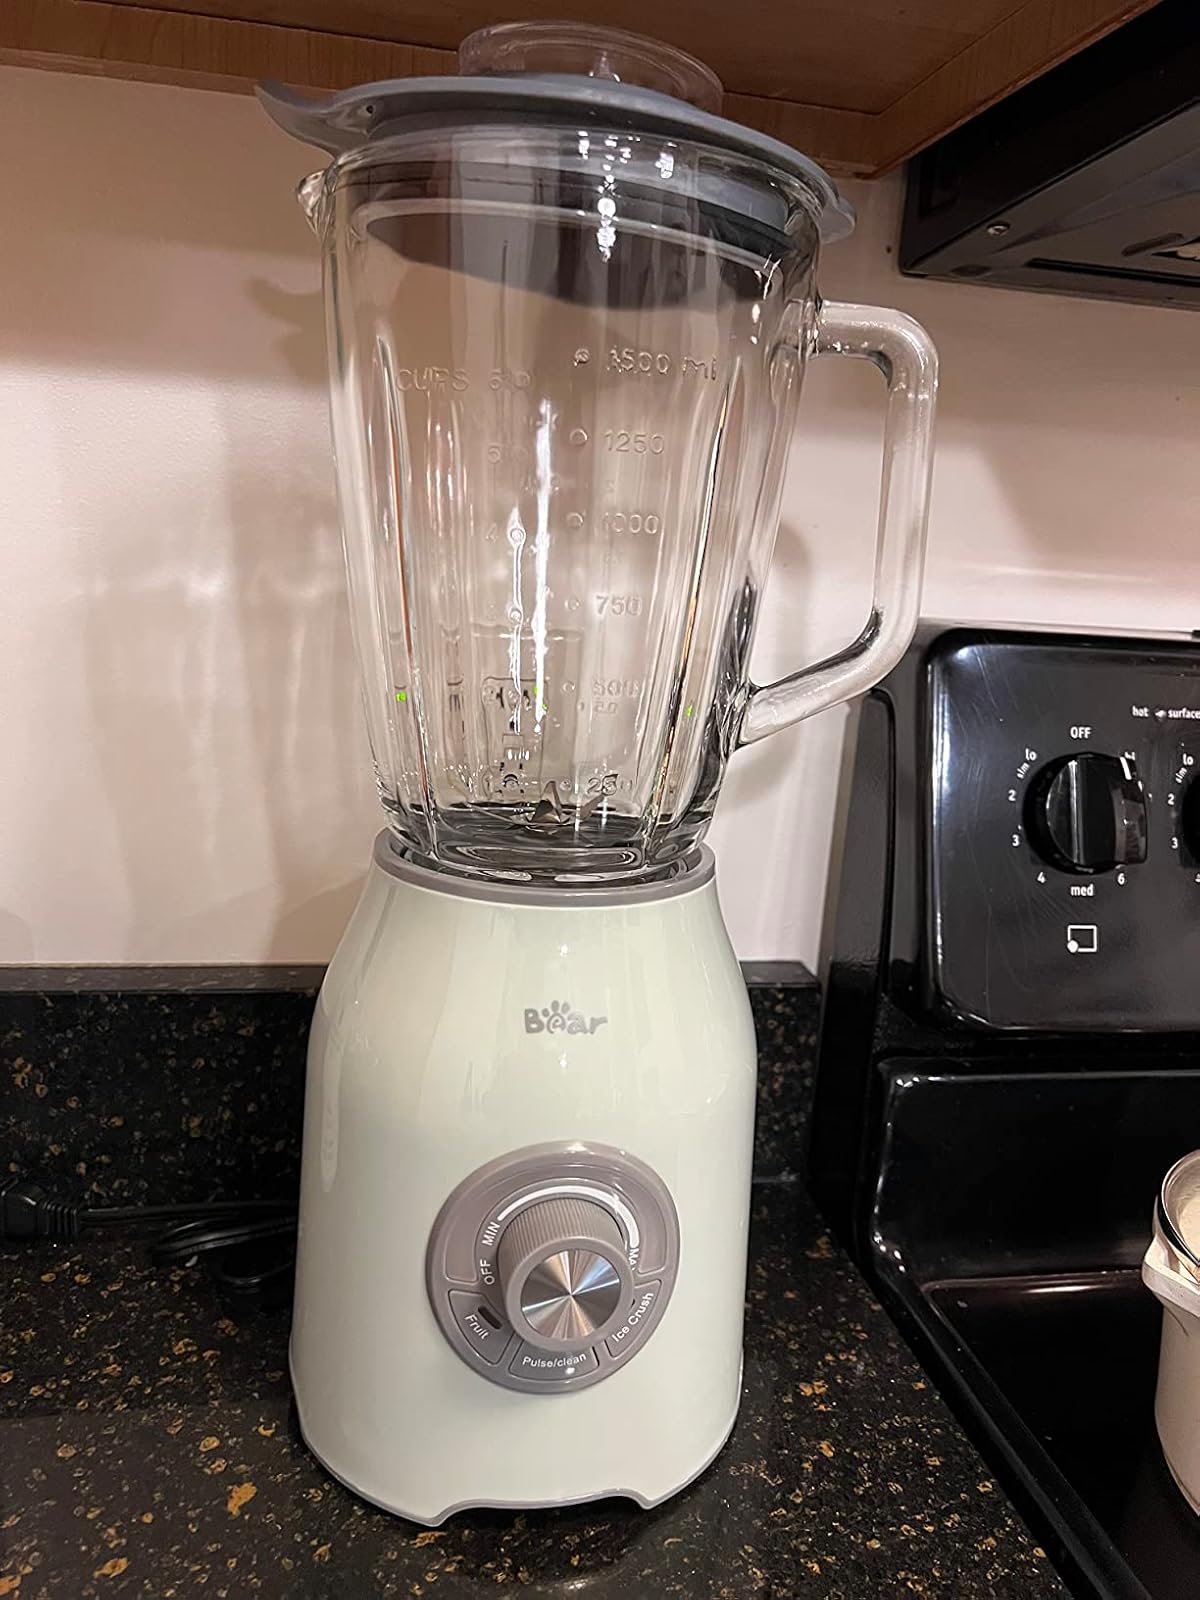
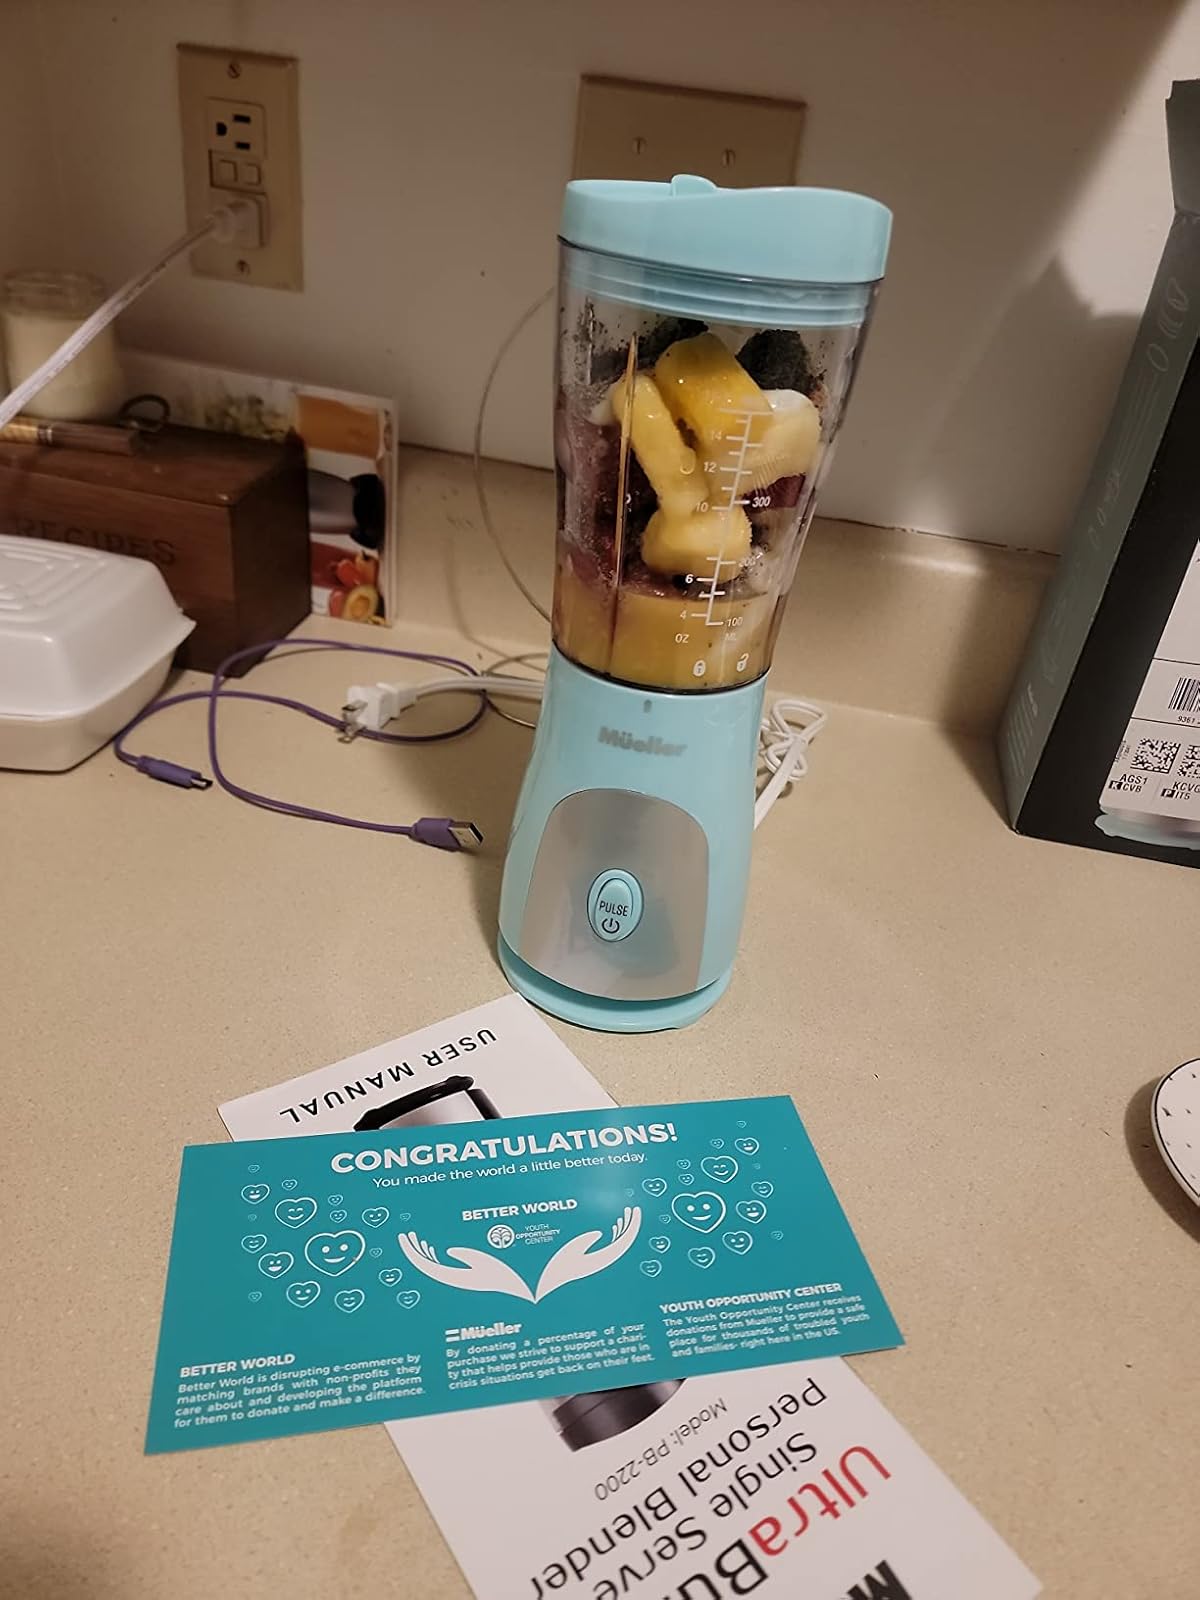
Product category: items_blender
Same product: no